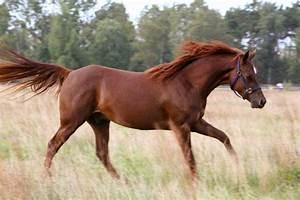
horse